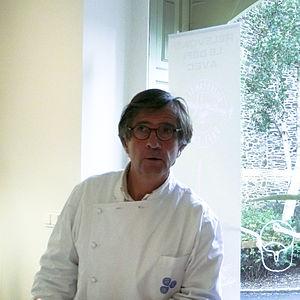
Olivier Roellinger dans les locaux de la cuisine du corsaire à cancale en septembre 2010